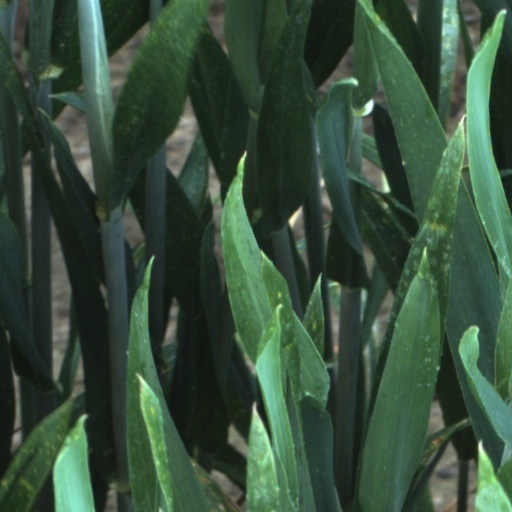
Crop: wheat